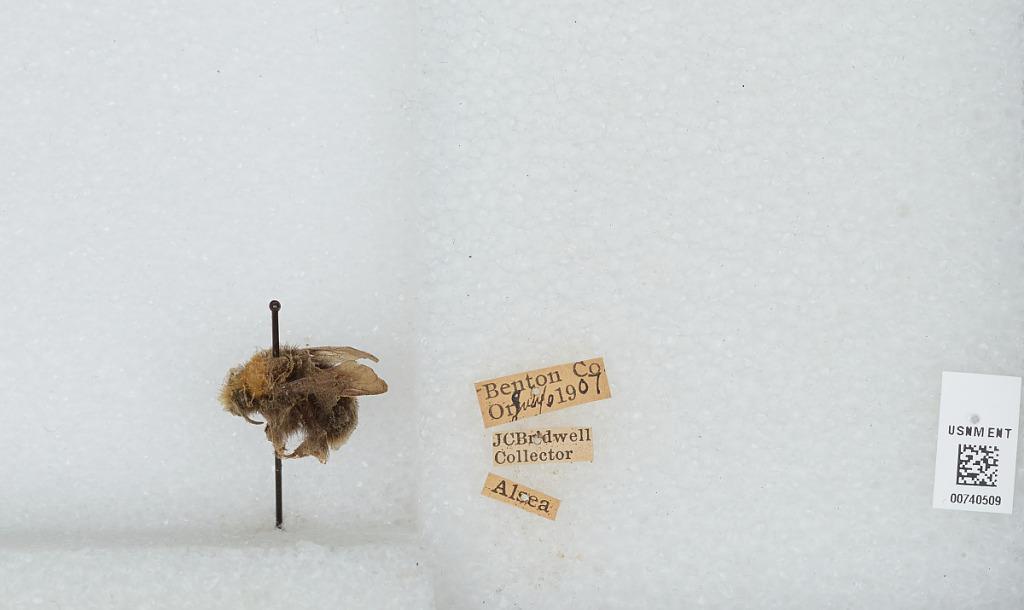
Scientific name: Bombus (Pyrobombus) vosnesenskii Radoszkowski
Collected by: J. Bridwell
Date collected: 1907-7-6
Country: United States
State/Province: Oregon
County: Benton
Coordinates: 44.4903, -123.433